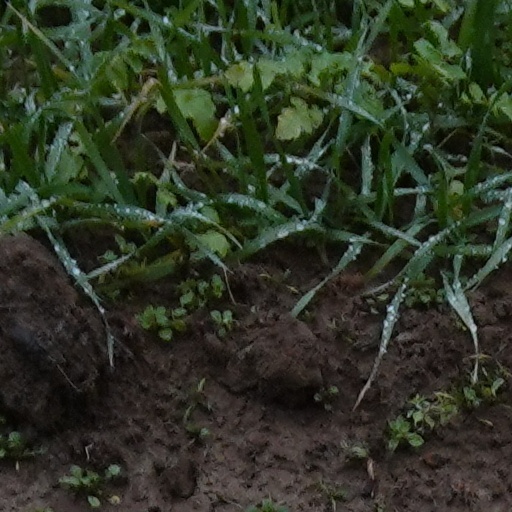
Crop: wheat